Infinity (video game series)

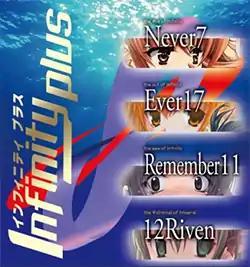
Cover for the "Infinity Plus" collection, featuring artwork from the first four games

Infinity is a series of visual novel video games mainly developed by KID. The first game in the series, "", was originally released as "Infinity" for PlayStation in 2000, and was later ported to other platforms. Since then, four more games have been developed, as well as a remake of the second game. The first three games were directed by Takumi Nakazawa, and the first four were planned and written by Kotaro Uchikoshi and composed for by Takeshi Abo. The fifth was written by the otome writing group Run & Gun, and featured sound production by the band Milktub. Alongside "Memories Off", "Infinity" was KID's flagship series.